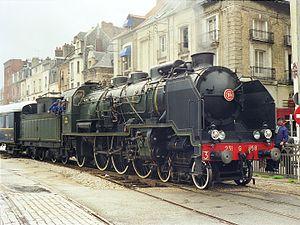
La 231 G 558 arrive en gare de Dieppe-Maritime le 14 septembre 1986.
Le Pacific Vapeur Club est une association régie par la loi de 1901 composée de passionnés de la traction vapeur et du chemin de fer d'autrefois. Elle est basée à Sotteville-lès-Rouen.
Le matériel moteur ferroviaire est composé de l'ensemble des éléments ferroviaire équipés de moteurs de traction.
La liste des locomotives protégées aux monuments historiques, recense les locomotives de France classées ou inscrites aux monuments historiques.
Il s'agit des locomotives acquises par les anciennes compagnies et réformées avant la création de la SNCF le 1ᵉʳ janvier 1938.